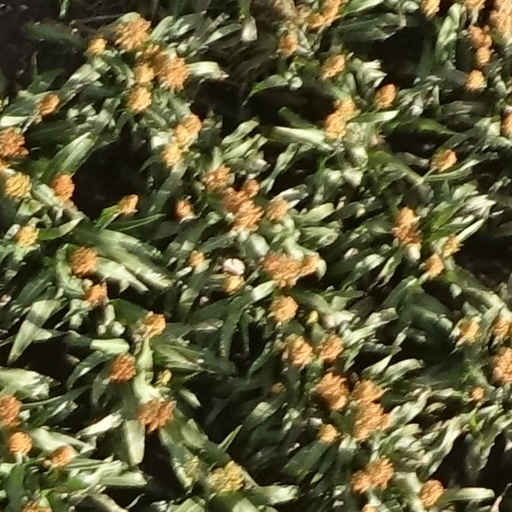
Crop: sorghum